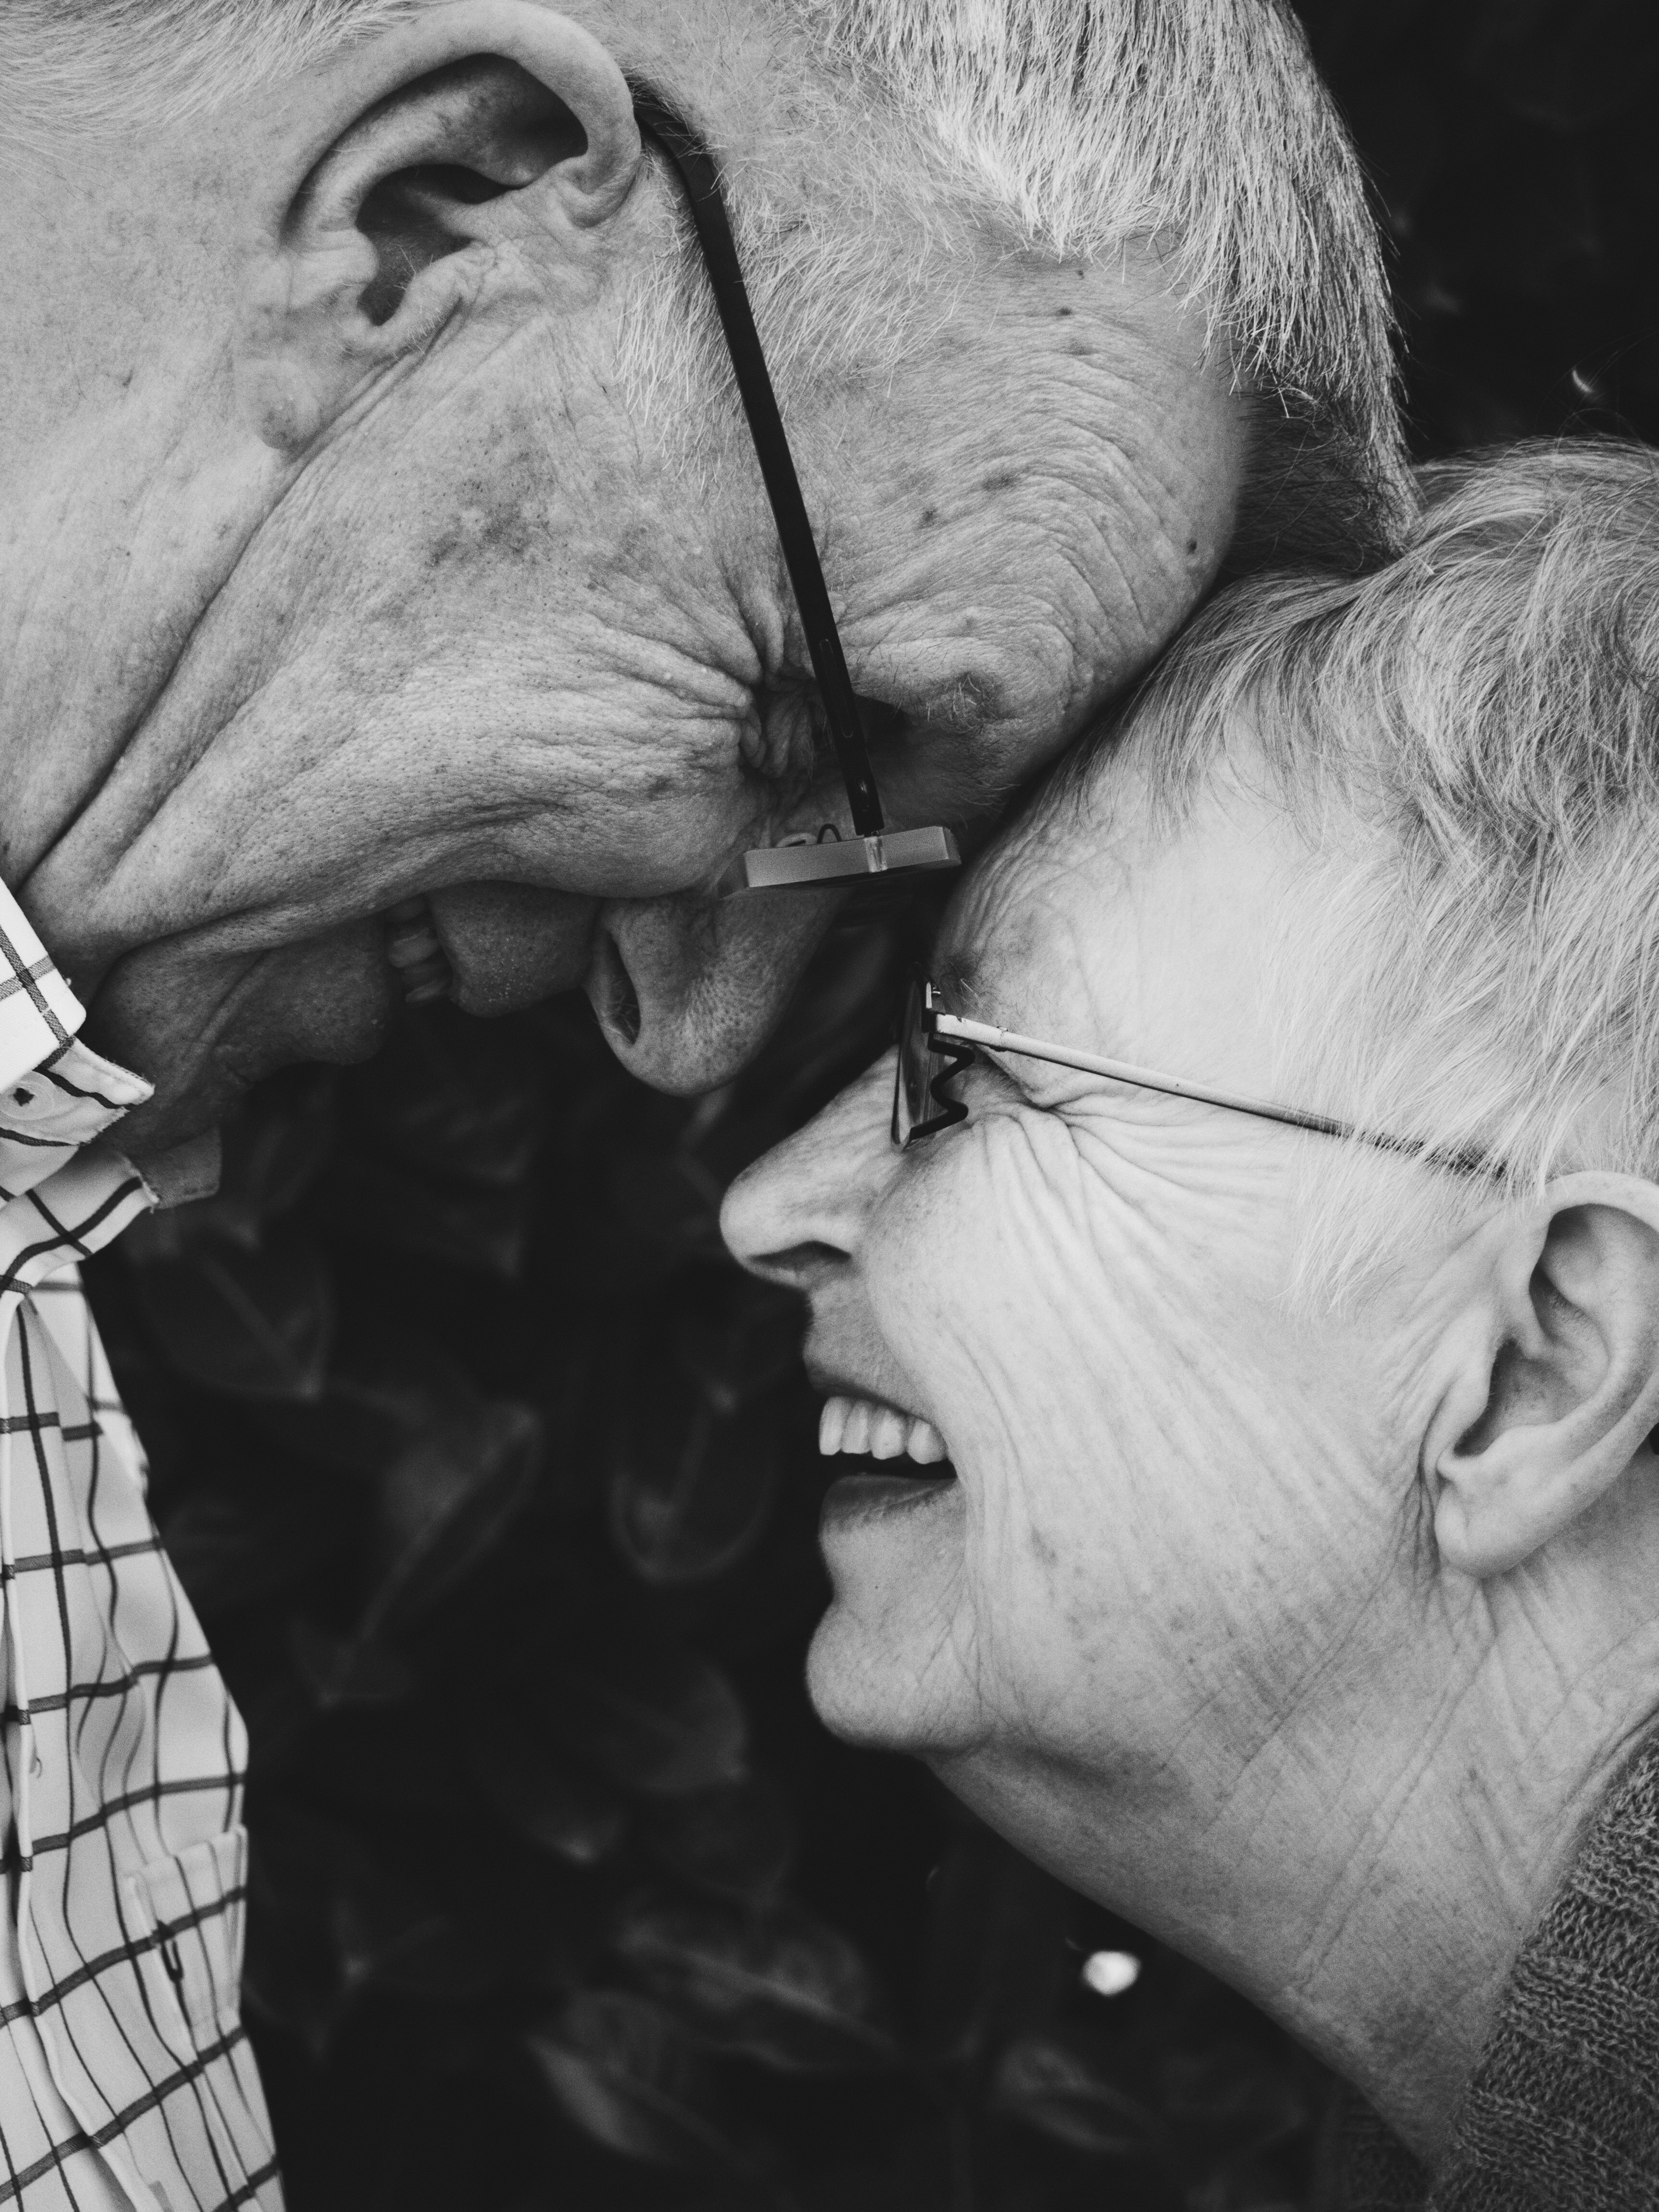
hand, man, person, black and white, white, love, portrait, couple, black, monochrome, facial expression, smile, grandma, close up, face, nose, drawing, eye, head, organ, emotion, interaction, monochrome photography